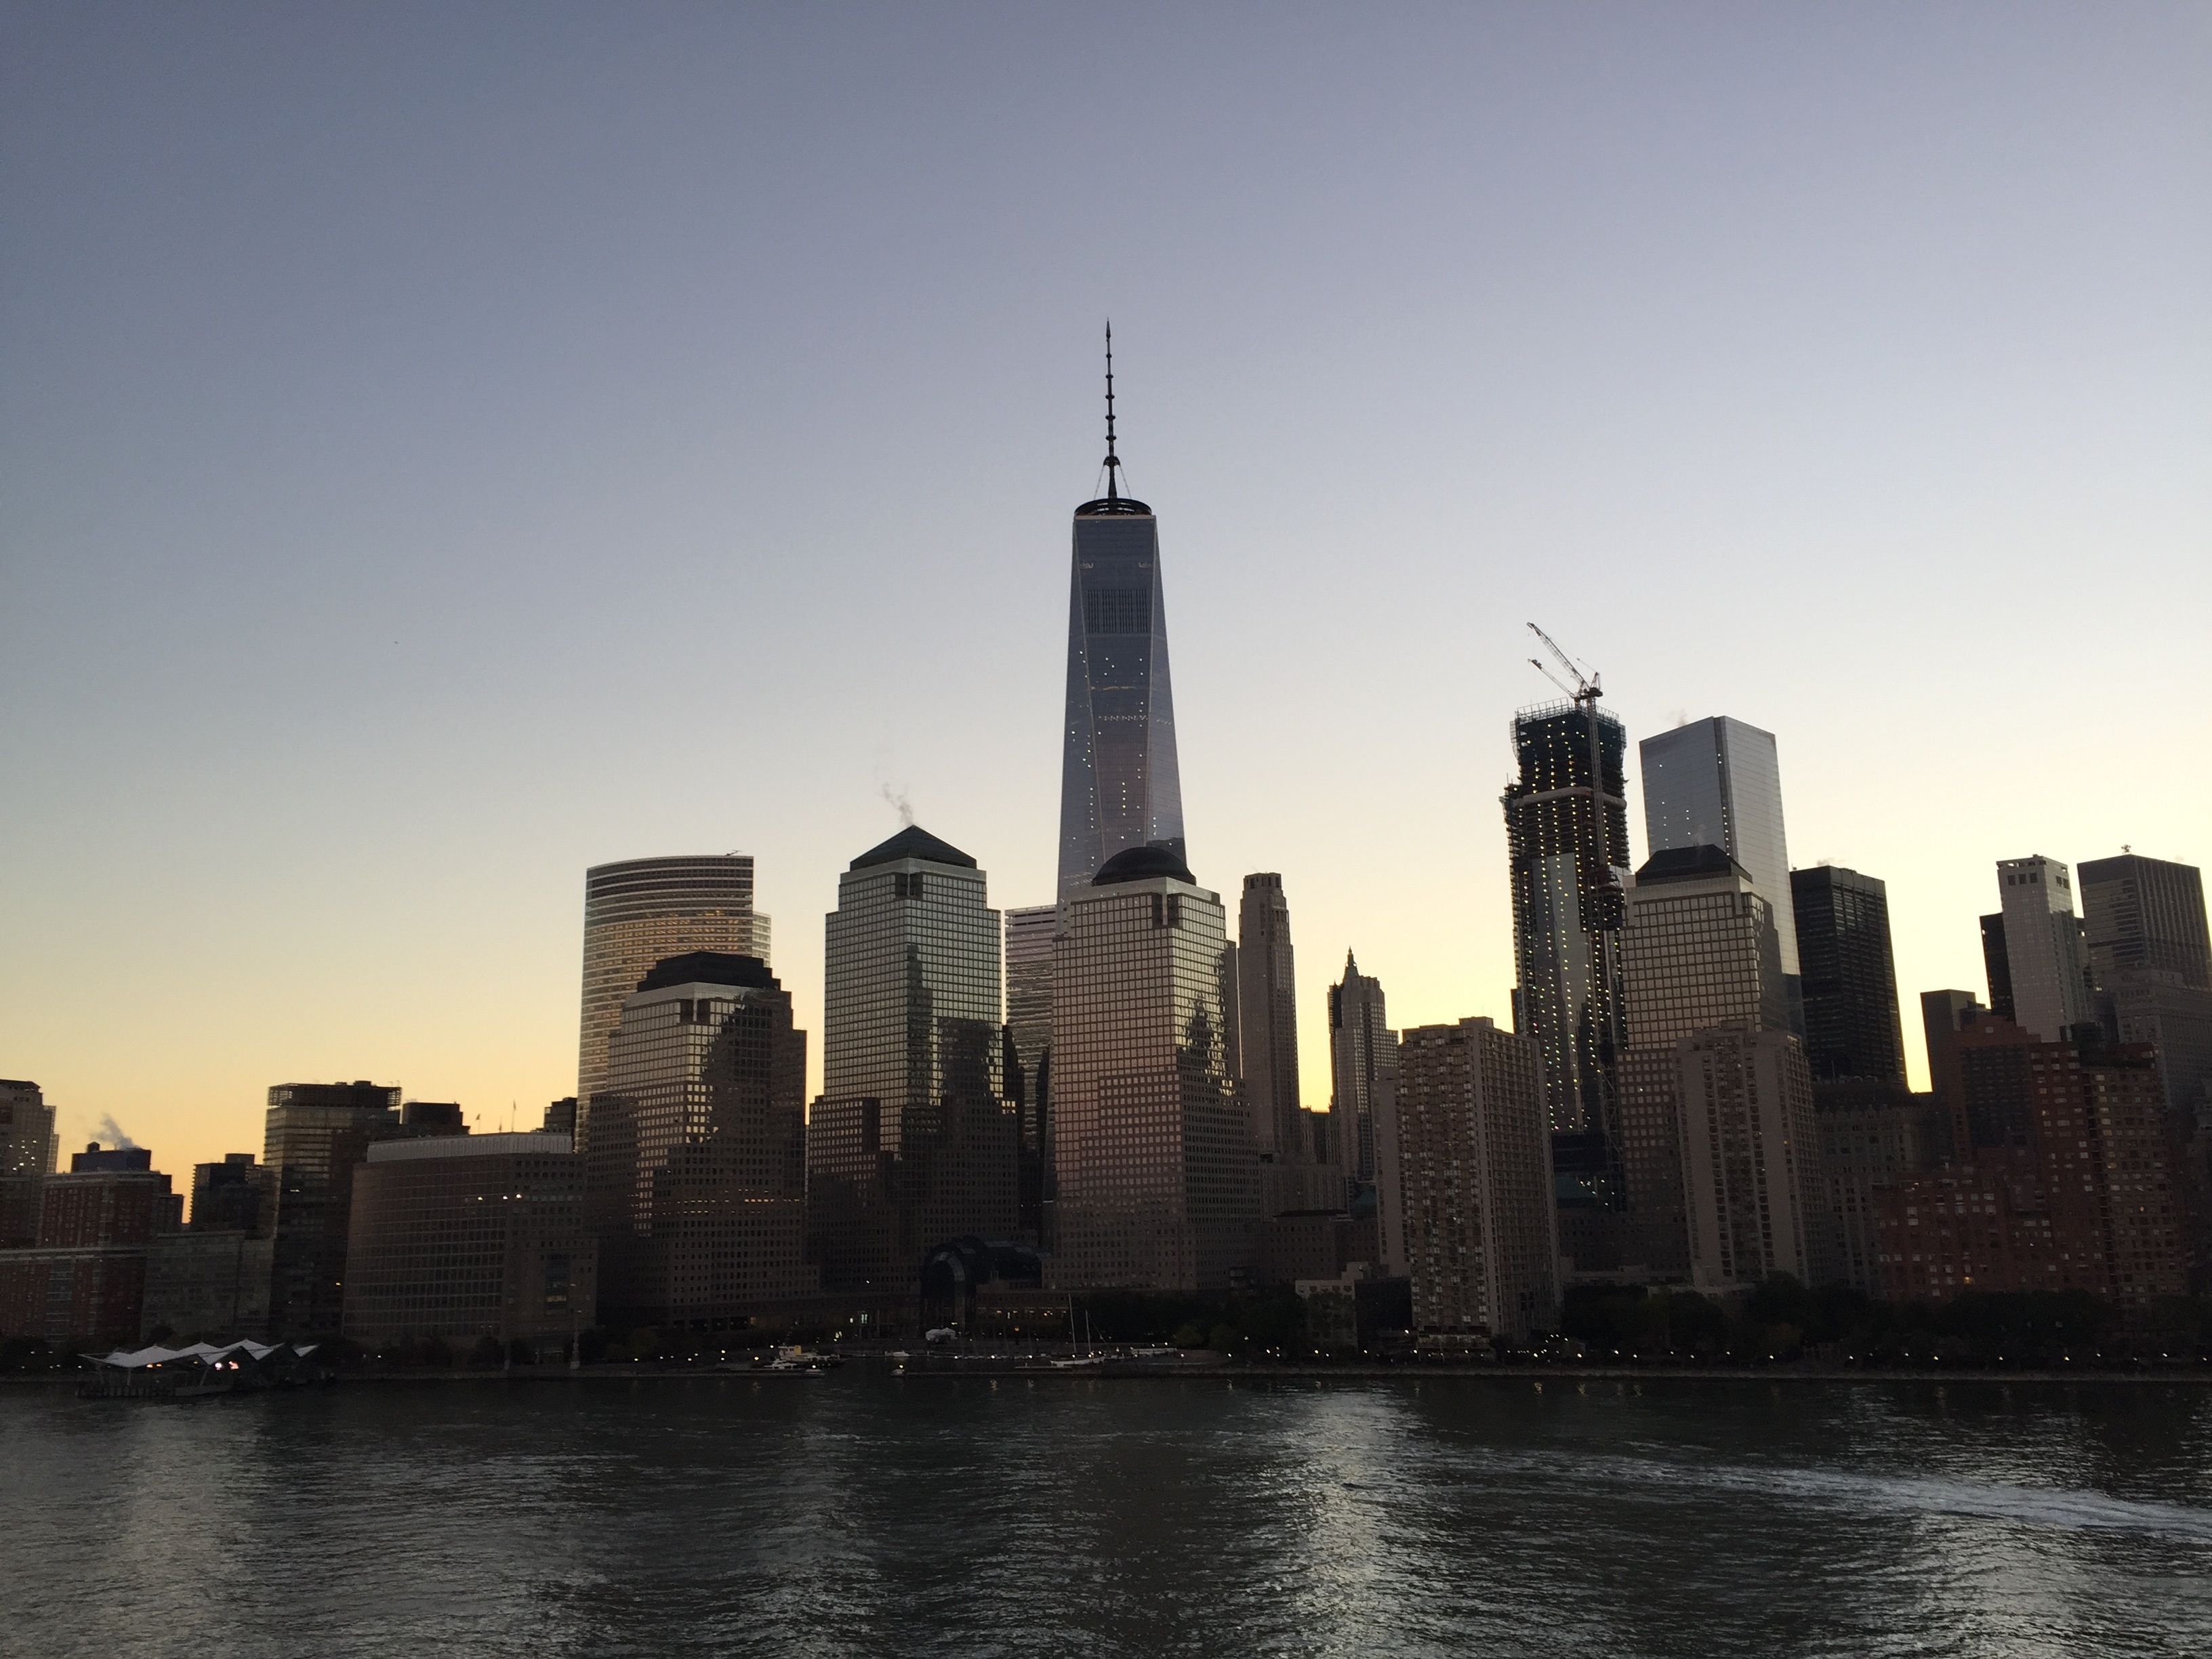
horizon, architecture, sky, sunset, skyline, morning, building, city, home, skyscraper, new york, manhattan, cityscape, downtown, dusk, evening, reflection, tower, usa, america, landmark, modern, spire, atlantic, metropolis, big apple, urban area, geographical feature, atmospheric phenomenon, human settlement